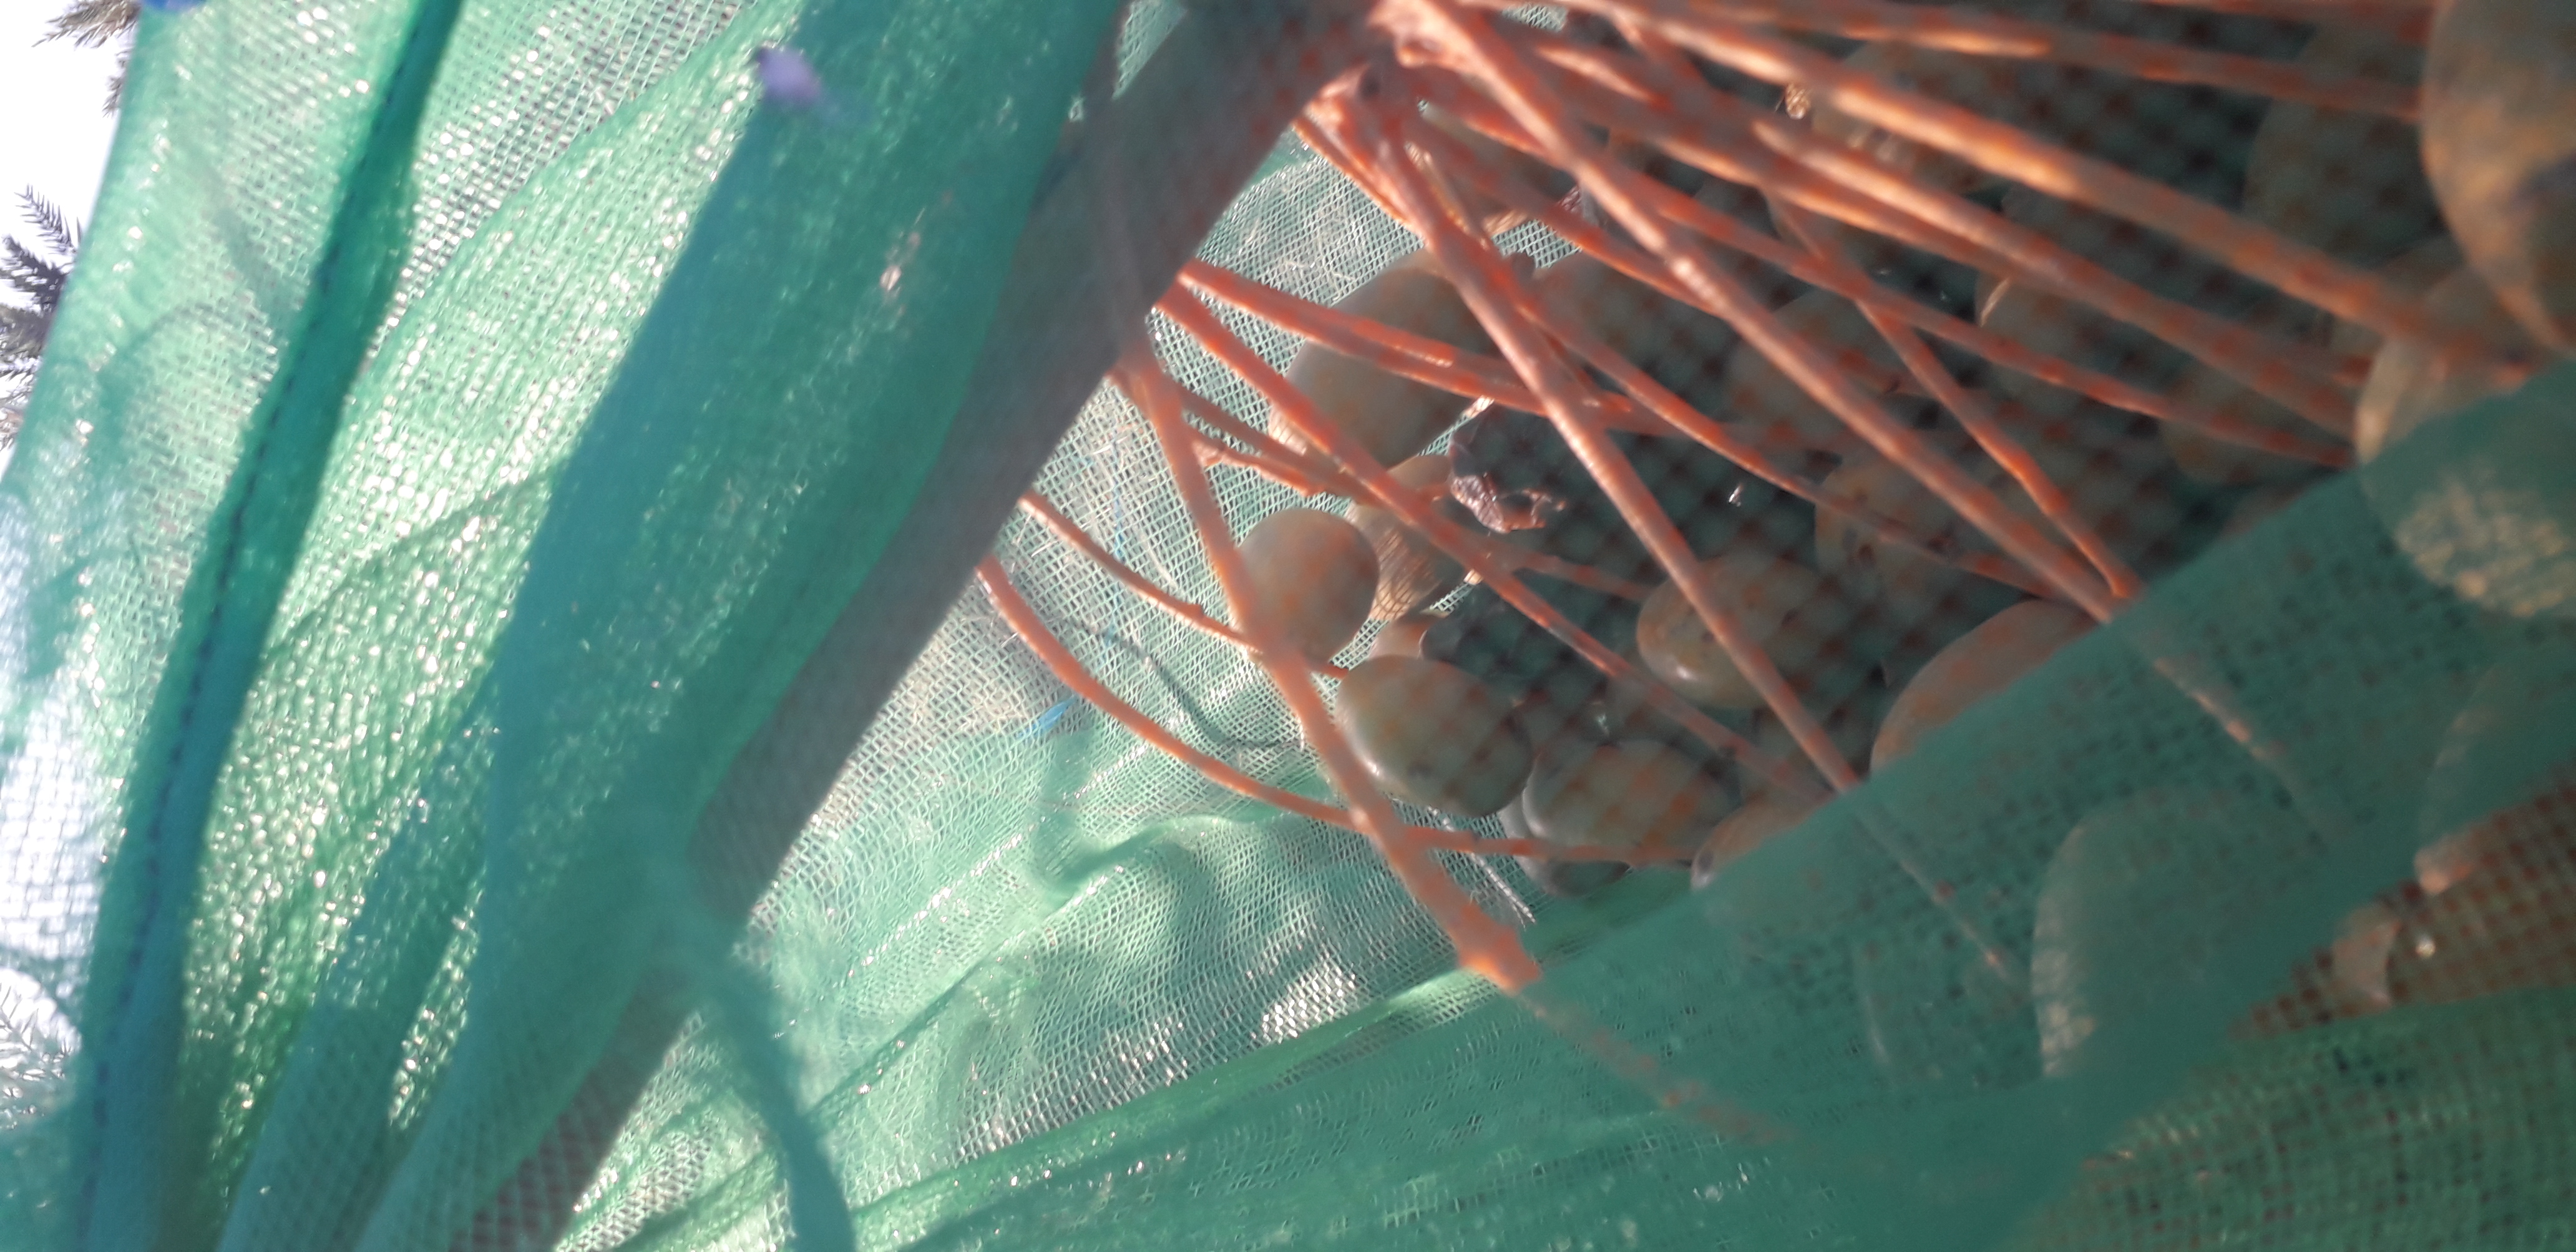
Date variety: Boufagous